Springvale, New South Wales

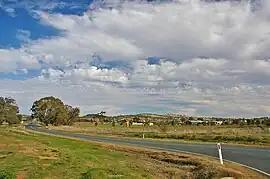
Holbrook Road at Springvale.

Springvale is an outer southern suburb of Wagga Wagga, New South Wales, Australia. Springvale is located to the south of Bourkelands, and to the West of Lake Albert on the Holbrook Road.